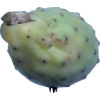
Label: cactus_fruit_green